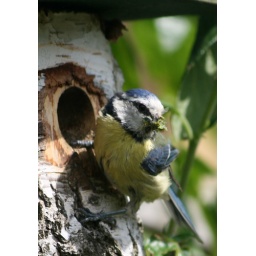
This blue tit is about to feed the young in the bird box.